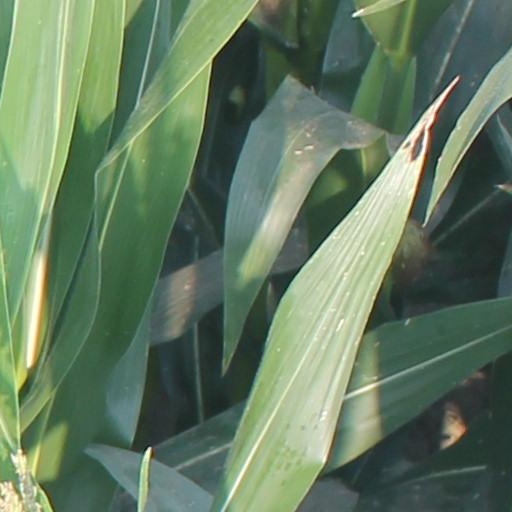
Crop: maize; corn